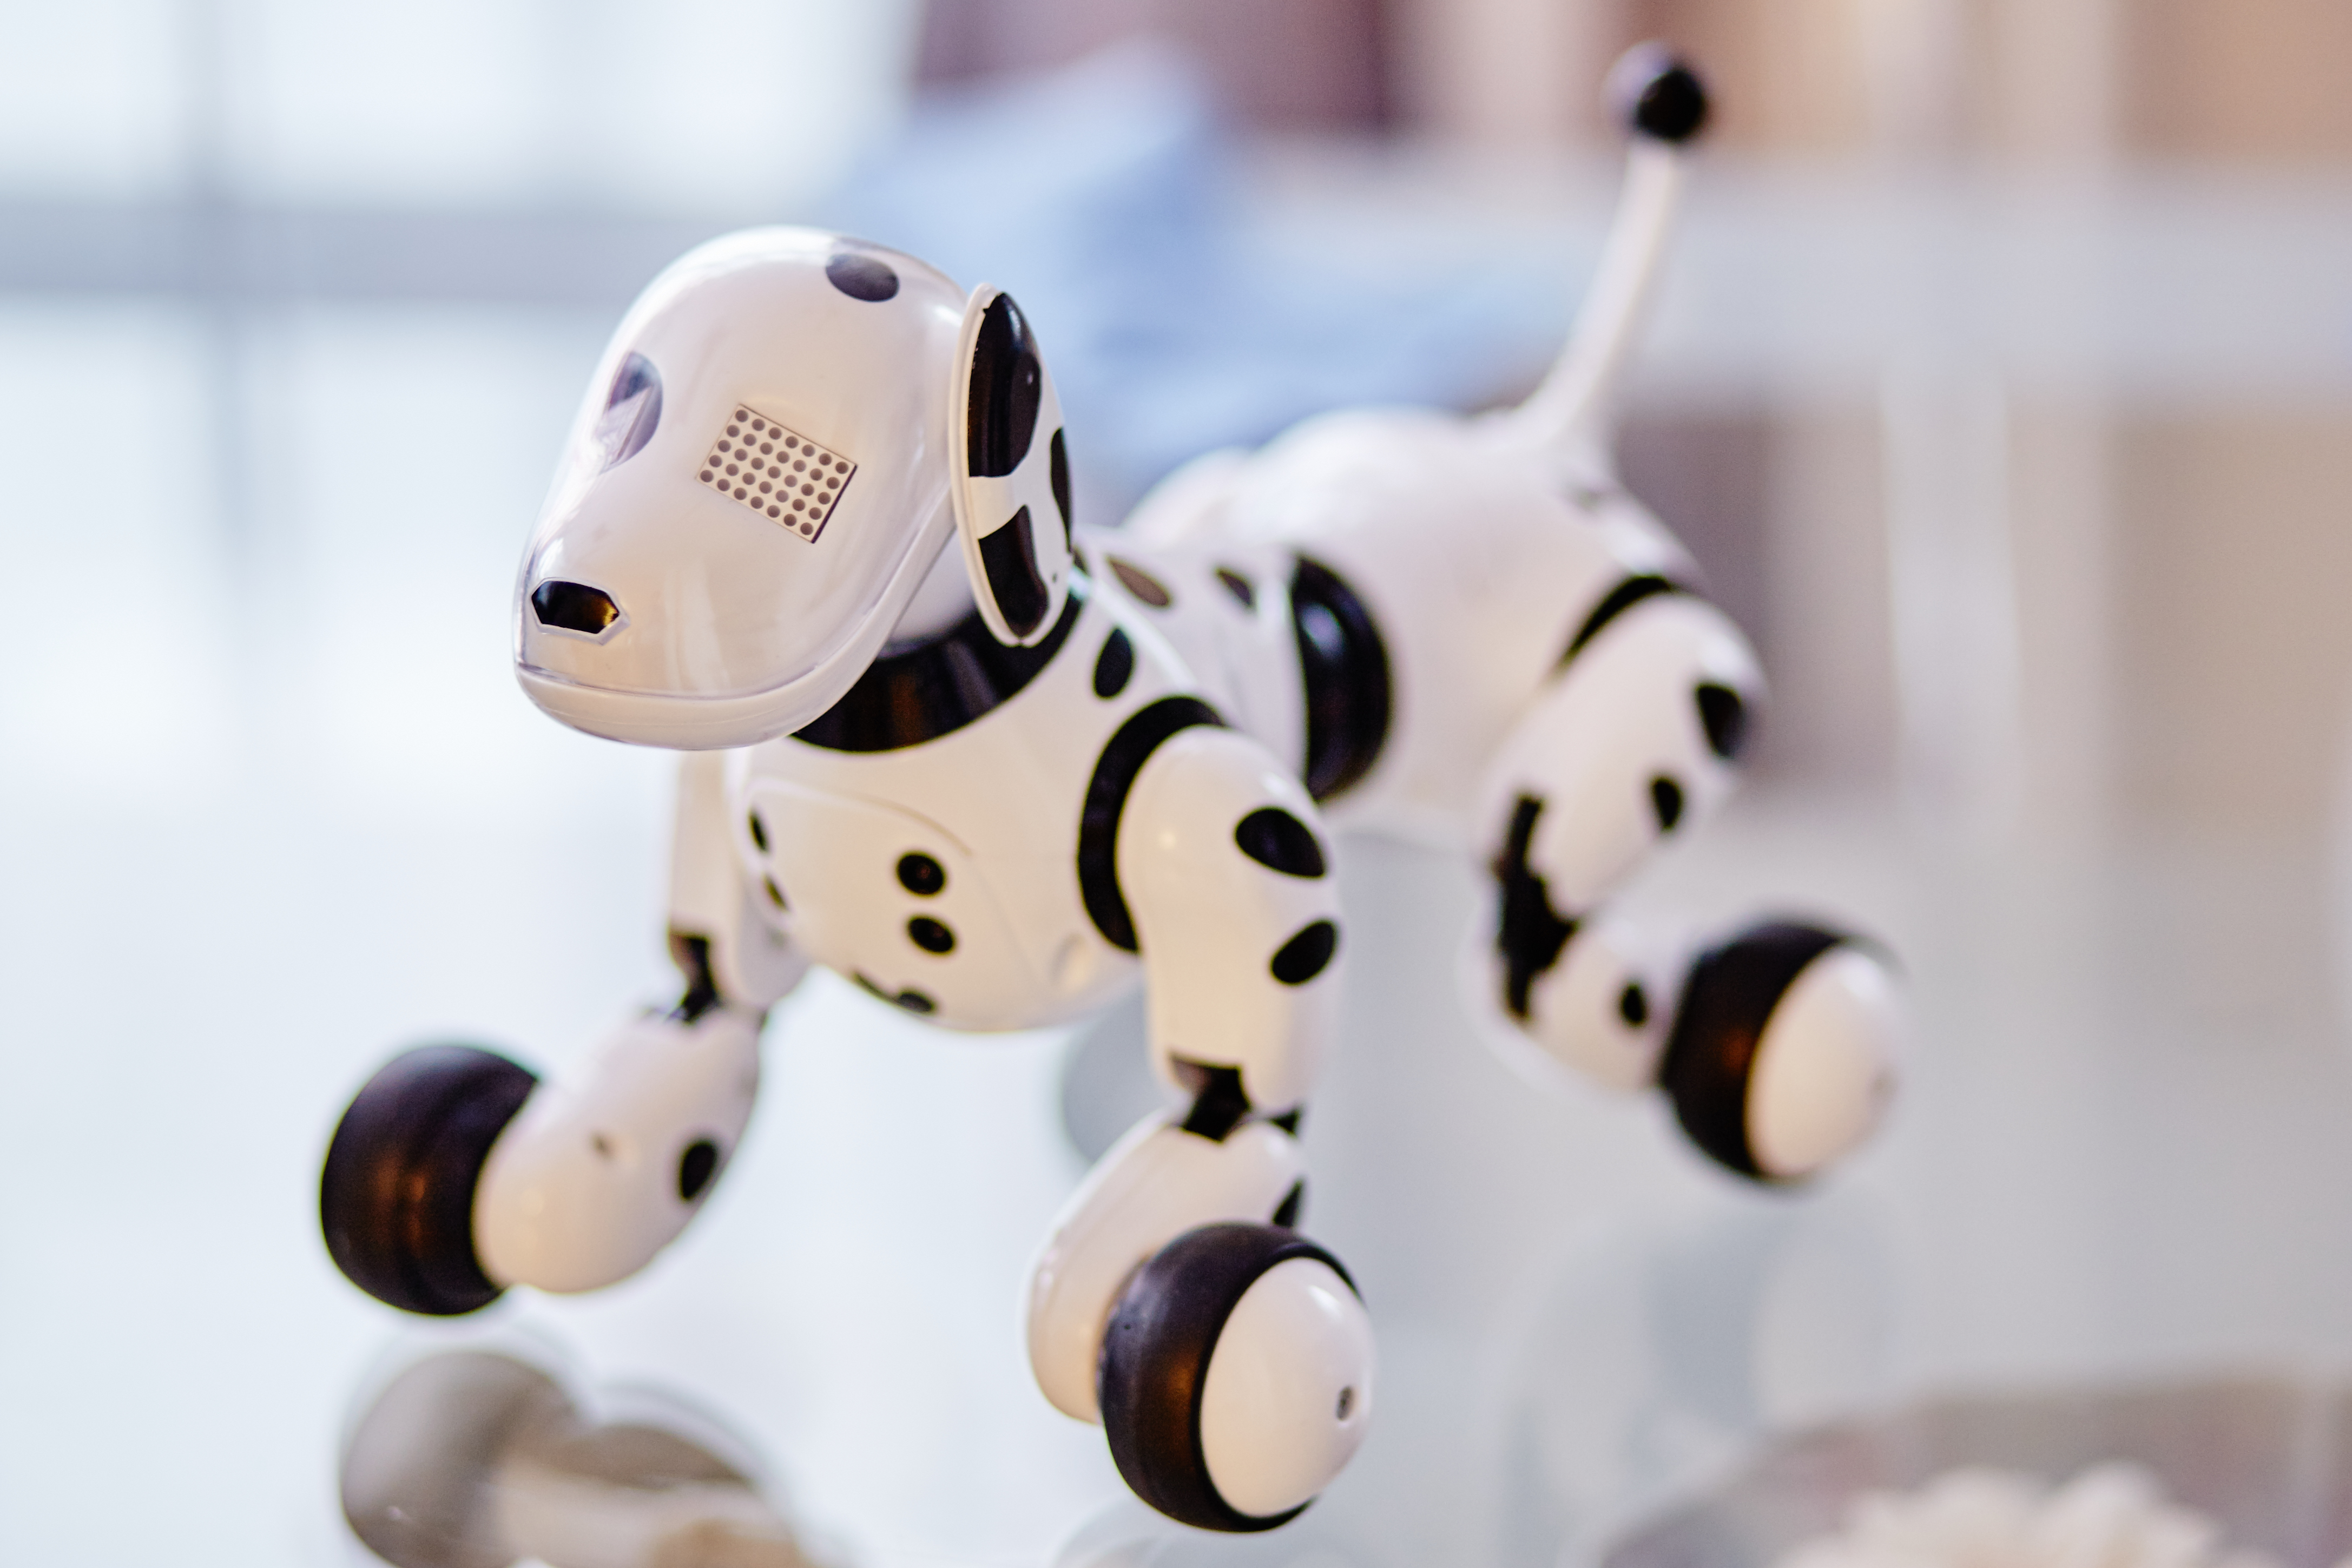
blur, white, dog, reflection, toy, miniature, close up, art, figurine, skin, stuffed toy, battery operated